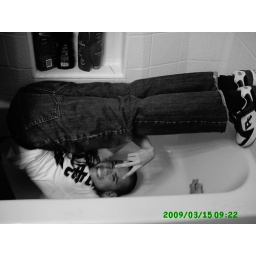
Took a pic in black an white of my friend in my tub lol